Malayan campaign

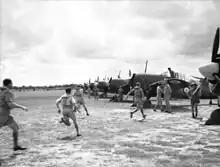
Pilots of No. 453 Squadron RAAF responding to a scramble order

On the first day, the focus of the Japanese air assault was on the Allied air bases. Mitsubishi Ki-21 "Sally"s from the 7th Hikodan bombed the airfields at Alor Star, Sungai Petani, and Butterworth. A total of 60 Allied aircraft were lost on the first day, primarily on the ground. Those Allied fighters that did manage to engage the Japanese performed adequately against the Nakajima Ki-27 "Nate". However, the appearance of ever greater numbers of Japanese fighters, including markedly superior types such as the Nakajima Ki-43 "Oscar" soon overwhelmed the Buffalo pilots, both in the air and on the ground.